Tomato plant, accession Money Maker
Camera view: tilt-top (135 deg); turntable rotation: 240 degrees
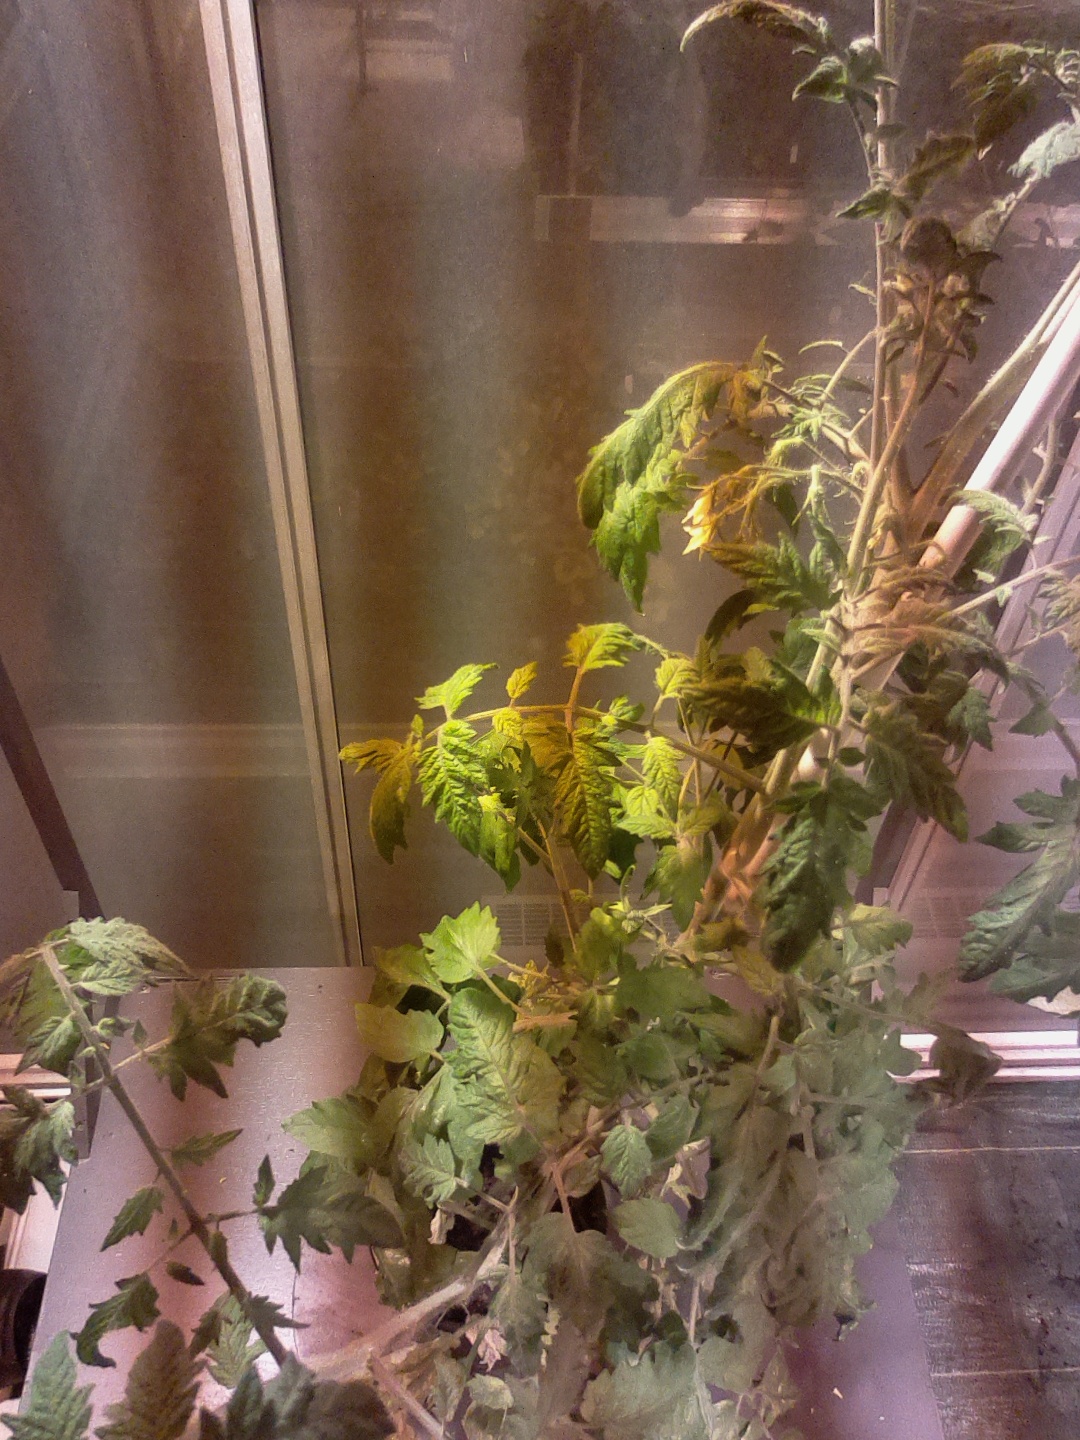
BBCH growth stage 72: 20%-30% of final fruit size